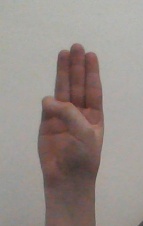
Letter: thaa